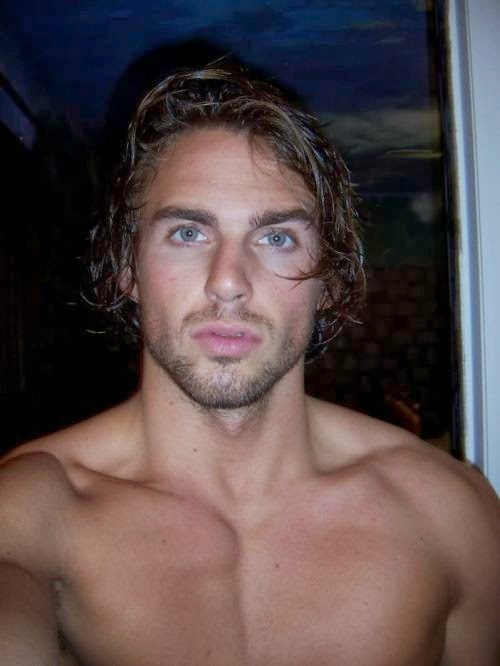
Portrait style: Real Portrait